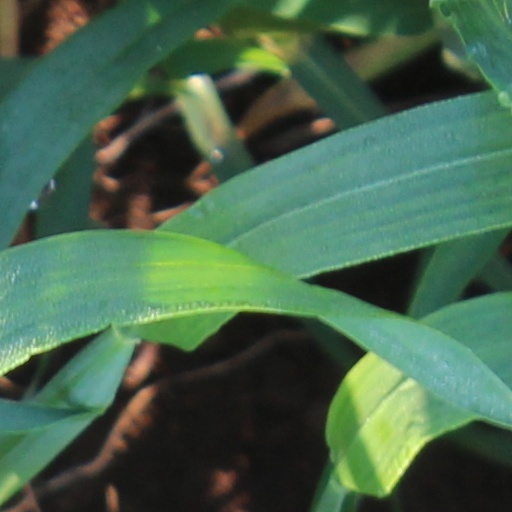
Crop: wheat